Ashley House (Fall River, Massachusetts)

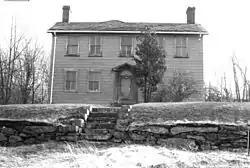

The Ashley House (also known as Aunt Polly's House) was a historic house located at 3159 North Main Street in Fall River, Massachusetts.